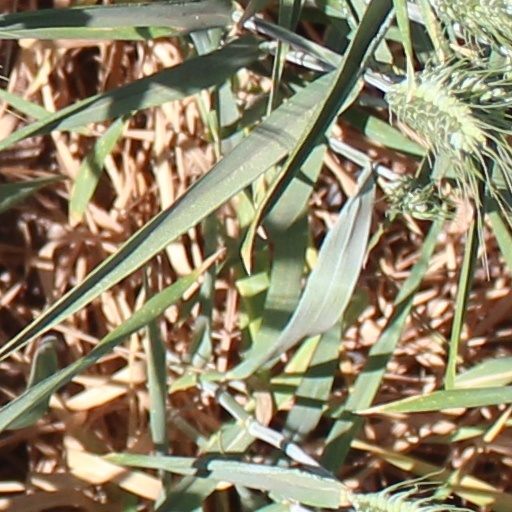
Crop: wheat